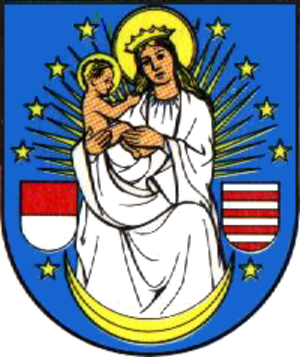
Querfurt
Coat of arms of Querfurt
Querfurt er en by i Saalekreis i den tyske delstat Sachsen-Anhalt. Den liggervest for Halle.